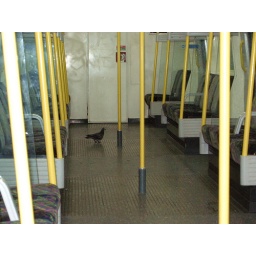
A bird in our Underground car was just fascinating for us. (We're such goobers.)